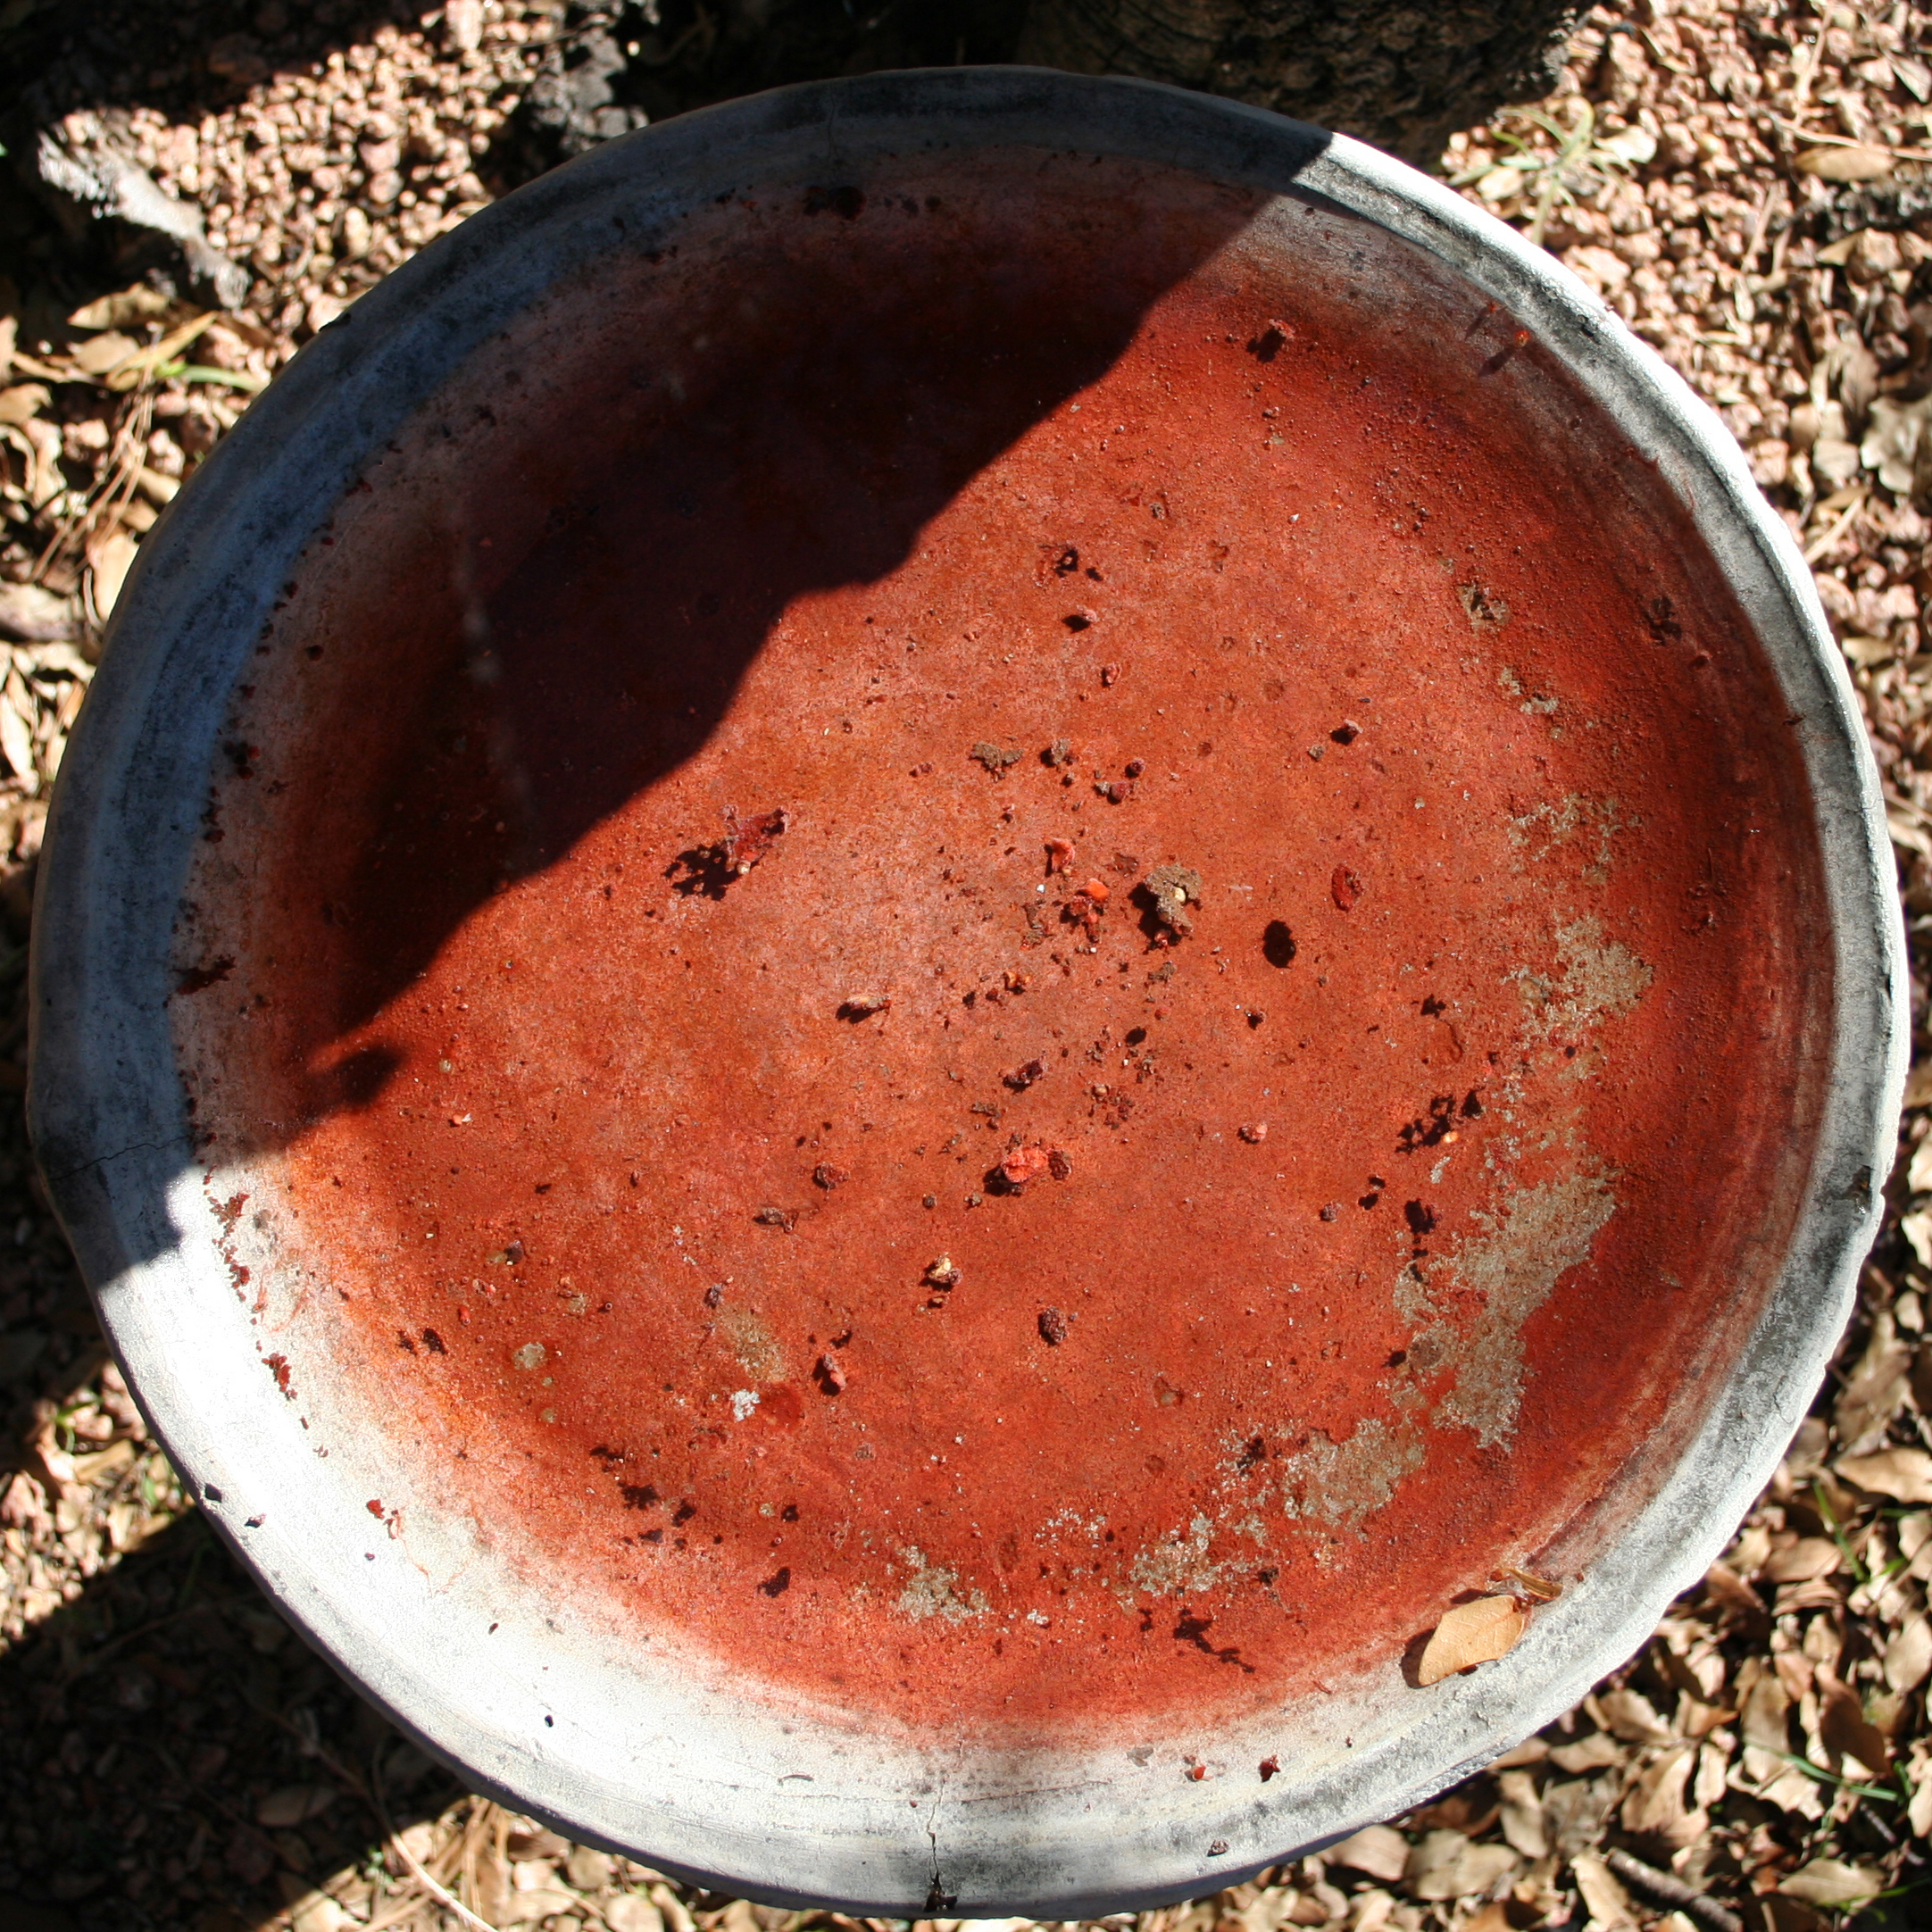
dish, food, red, produce, soil, strawberryaz, squaredcircle